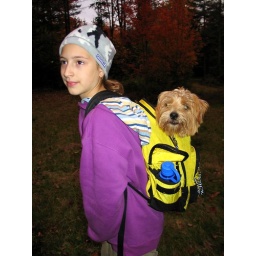
girl with dog in backpack